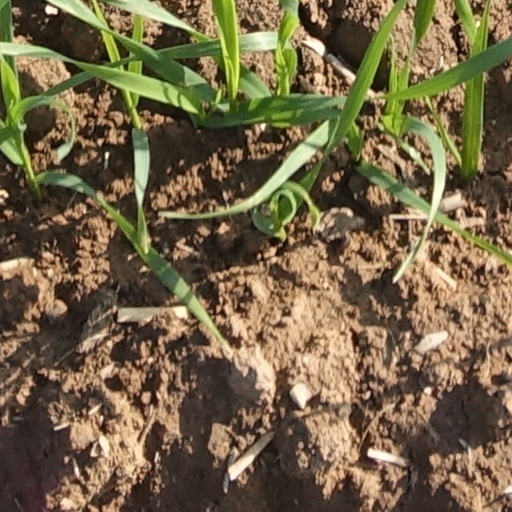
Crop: wheat